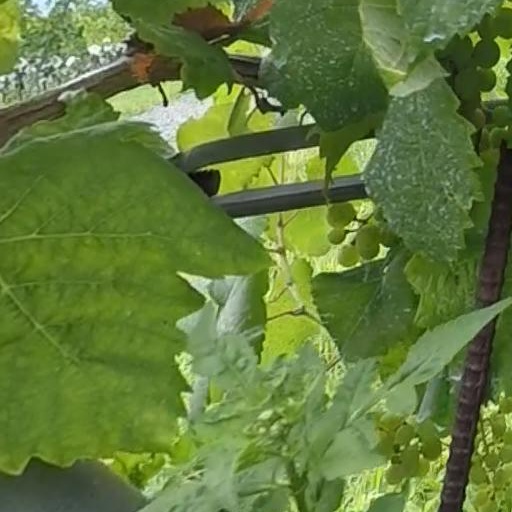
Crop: grape